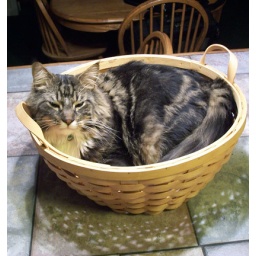
Our cat in our fruit basket.